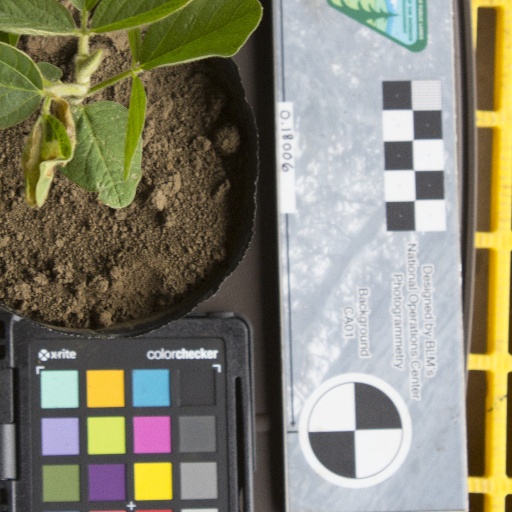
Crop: soybean